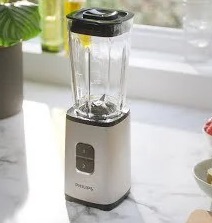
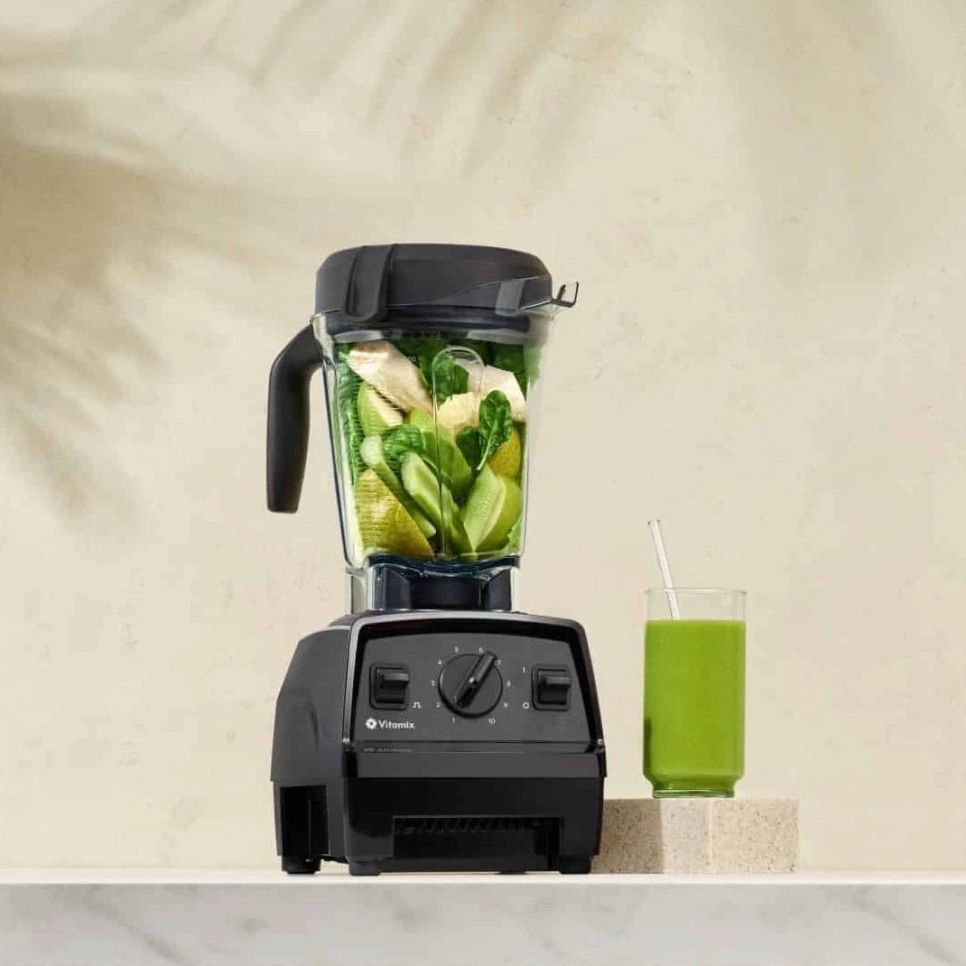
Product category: items_blender
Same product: no